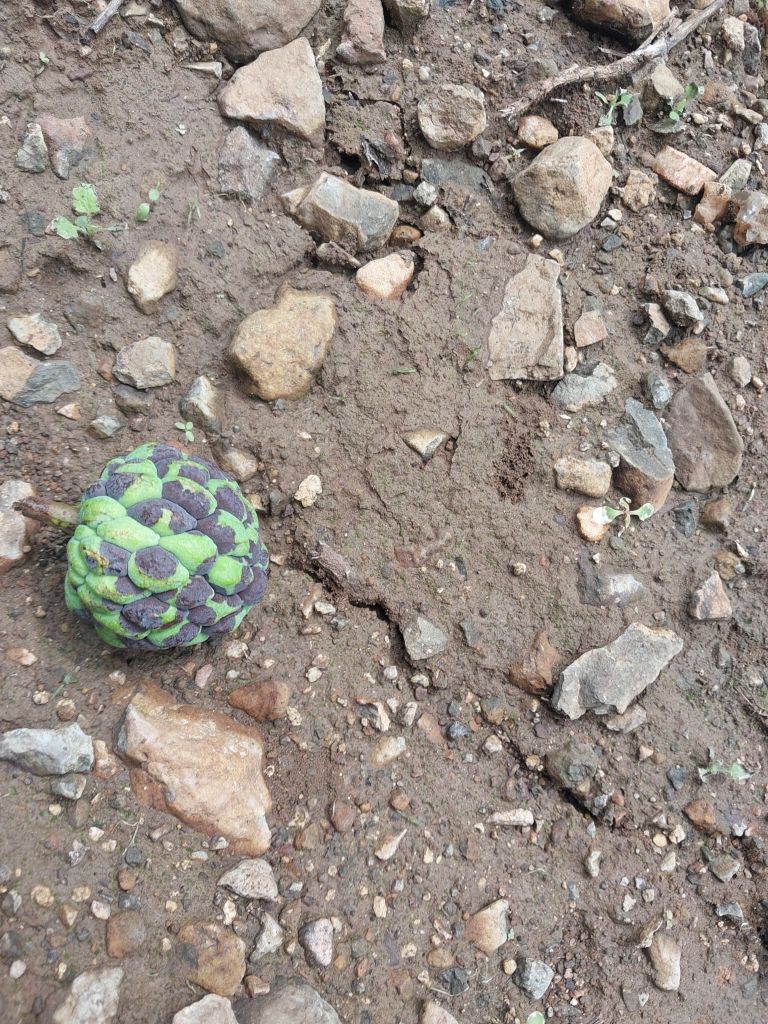
Disease label: Diplodia Rot